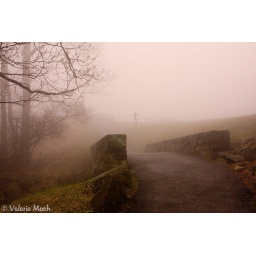
A very foggy day in Shenandoah National Park.  The fog gave the bridge and the sign an eerie feel.